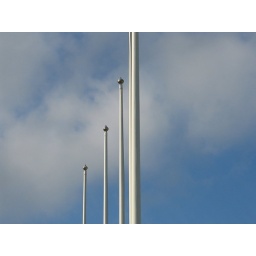
Flagpoles against the blue sky